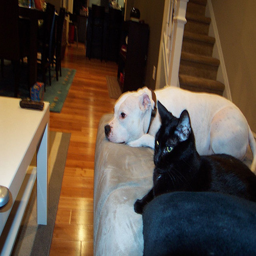
A cat sitting next to a dog  on a couch at the bottom of stairs.
A cat and dog laying next to each other on a couch.
a dog and a cat lay on a couch in a living room
A black cat and a white dog lay on a couch
A white dog and a black cat sitting on a couch.